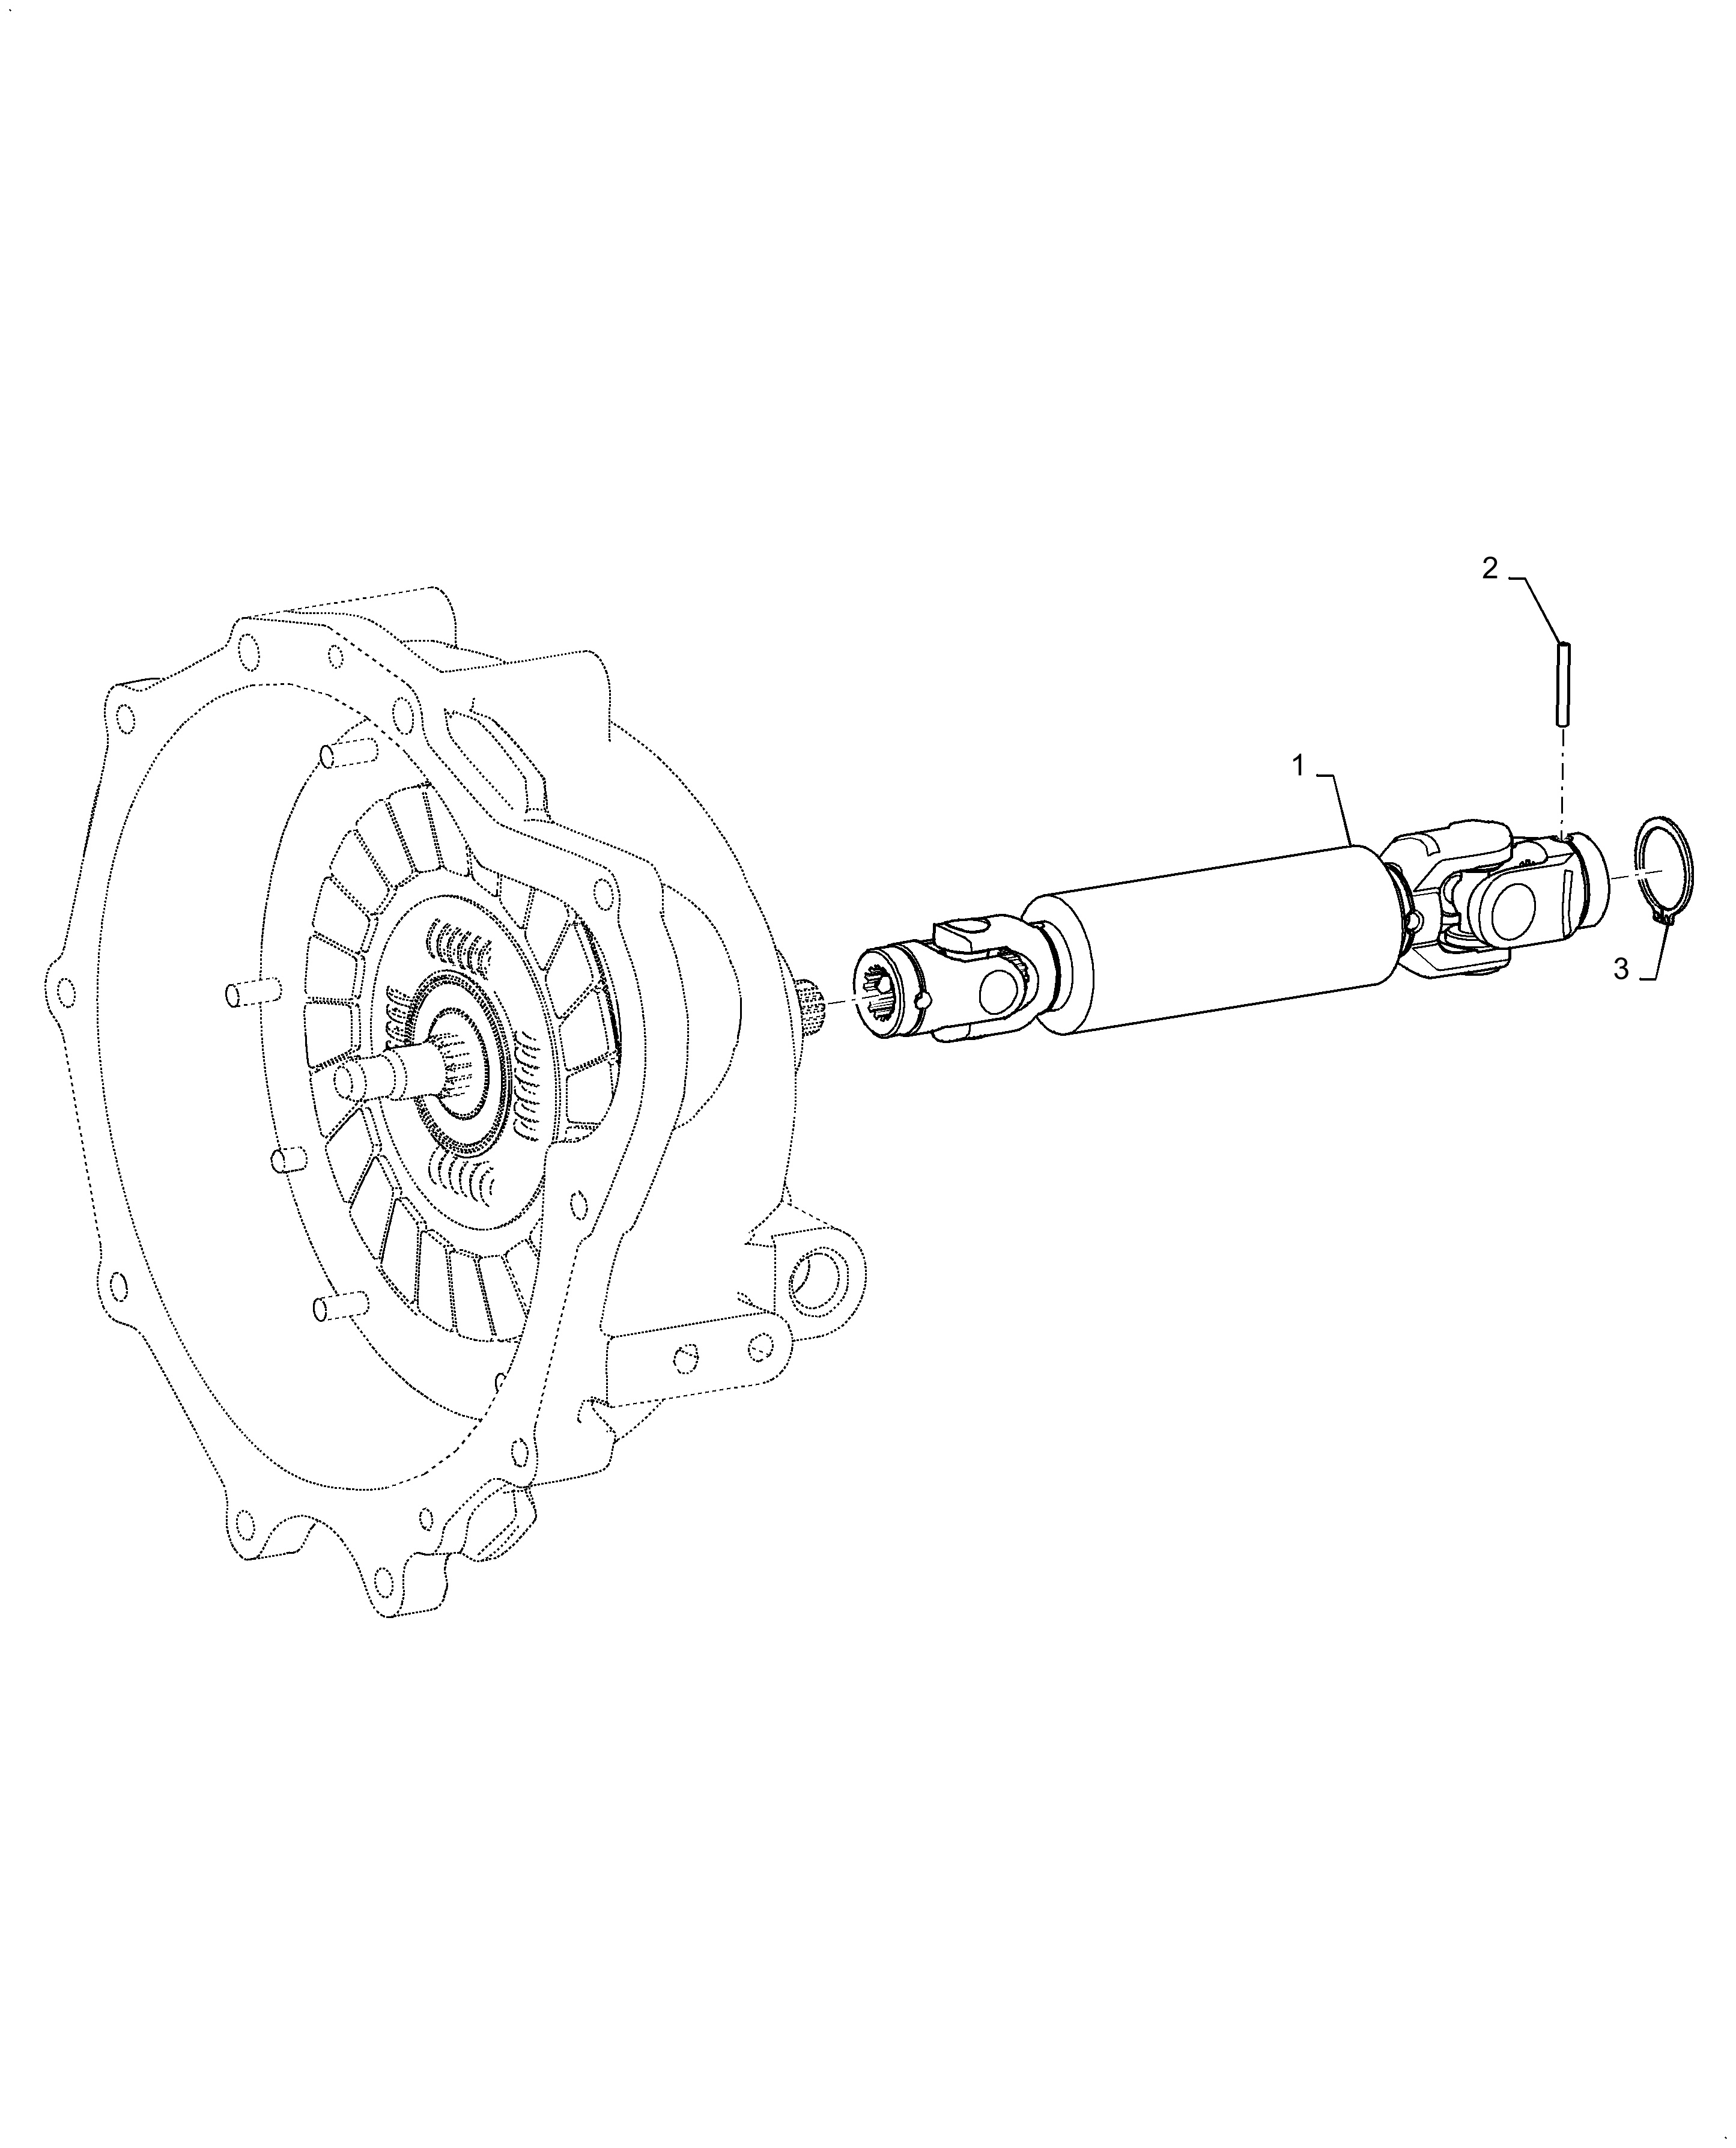
BM20 PIN
PIN
Brand: NEW HOLLAND AGRICULTURE
Category: Arts & Entertainment > Hobbies & Creative Arts > Arts & Crafts > Art & Crafting Tools > Textile Craft Machines > Mechanical Looms > Jack Mechanical Looms